Giant Mountains

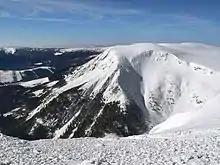
View from Sněžka

The higher parts form the montane vegetation zone. Their natural coniferous forests have also in large parts been replaced by spruce monocultures, which are often heavily damaged due to air pollution and soil acidification. In many places, the forest is dead. This is due to the geographic location in the Black Triangle, a region around the German–Polish–Czech border triangle with many coal-burning power plants. The sulfur dioxide emissions, which are mainly responsible for acid rain, and the emission of many other concentrations have been greatly reduced since the beginning of the 1990s, but the forest die-back, which started in the 1970s and culminated in the late 1980s, could not be stopped entirely.